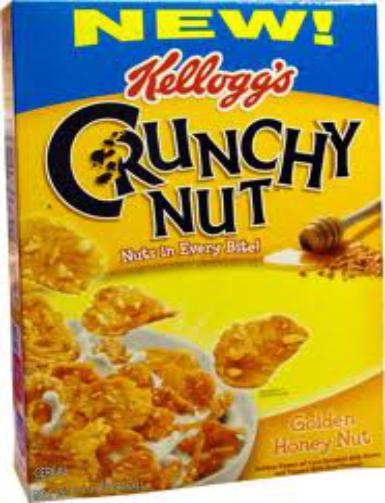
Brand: Crunchy Nut
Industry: Food